Nikolai Bartram

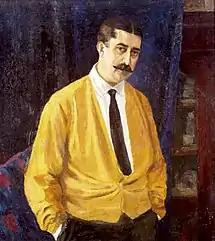
Nikolai Bartram; portrait by his wife, Yevdokia (c. 1920)

Nikolai Dmitrievich Bartram (Russian: Николай Дмитриевич Бартрам; 5 September 1873, Kursk Governorate ― 13 July 1931, Moscow) was a Russian illustrator, poster designer, art historian, and collector.